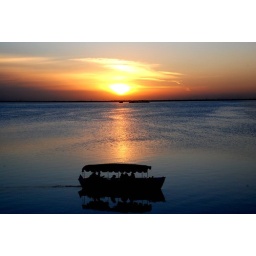
Plaza la isla with a boat trip passing by. a blue kind of color in the lagoon.